Sumakaihinkōen Station

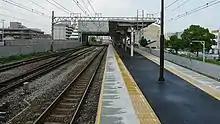
Suma Kaihin Koen Station

The station has one island platform serving two tracks, with two additional express tracks for , express trains and freight trains bypassing the station.